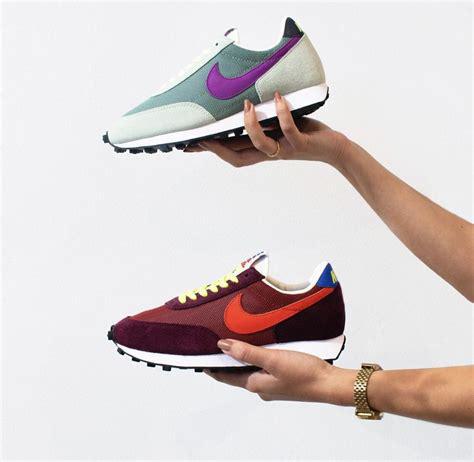
Brand: Nike
Model: Daybreak